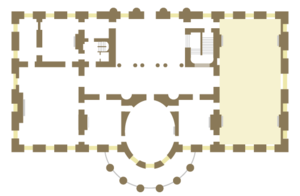
L'East Room est la plus grande pièce de la résidence exécutive de la Maison-Blanche, la résidence du président des États-Unis. Elle est située au rez-de-chaussée et est utilisée pour le divertissement, les conférences de presse, les cérémonies, et occasionnellement pour de grands dîners. Le plus ancien bien de la Maison Blanche, un portrait de George Washington peint en 1797 par Gilbert Stuart et sauvé de l'incendie de 1814, se trouve dans cette pièce avec un portrait de Martha Washington peint en 1878 par Eliphalet F. Andrews.